Nissan NV200

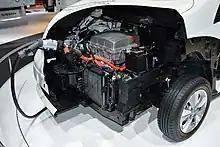
Cutaway of e-NV200 front, showing traction motor unit and vehicle charging inlet

The e-NV200 is the battery-electric version of the NV200 panel van. Nissan introduced the concept version of the e-NV200 at the 2012 North American International Auto Show in Detroit. The e-NV200 has a 24 kWh battery pack that was expected to have a range similar to Nissan Leaf of .